Tingena seclusa

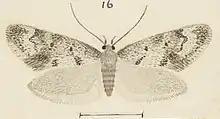
Illustration of "T. seclusa" by George Hudson.

The adults of this species are on the wing in December to February. The larvae of this species are litter leaf feeders.